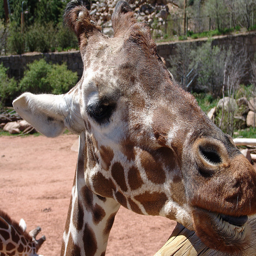
A giraffe putting it's head over the side of a fence.
A close up view of a giraffe shows a long head on a slender neck.
A giraffe is leaning its head over a rail.
Close-up side shot of a giraffe looking over a fence.
A giraffe is looking at something over a fence.